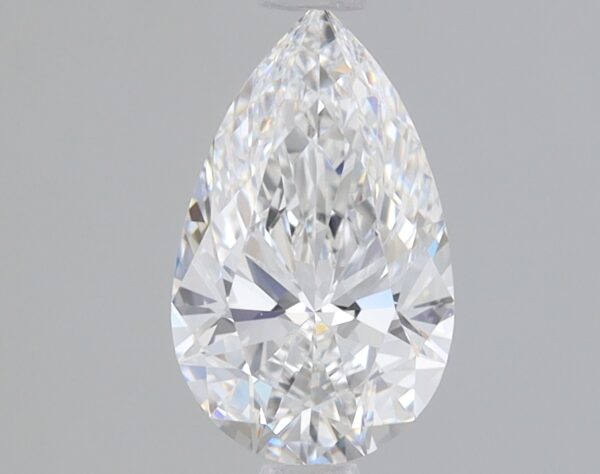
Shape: pear
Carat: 0.82
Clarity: VVS2
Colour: F
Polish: EX
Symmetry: EX
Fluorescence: NONE
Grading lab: IGI
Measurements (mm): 8.59 x 5.21 x 3.14